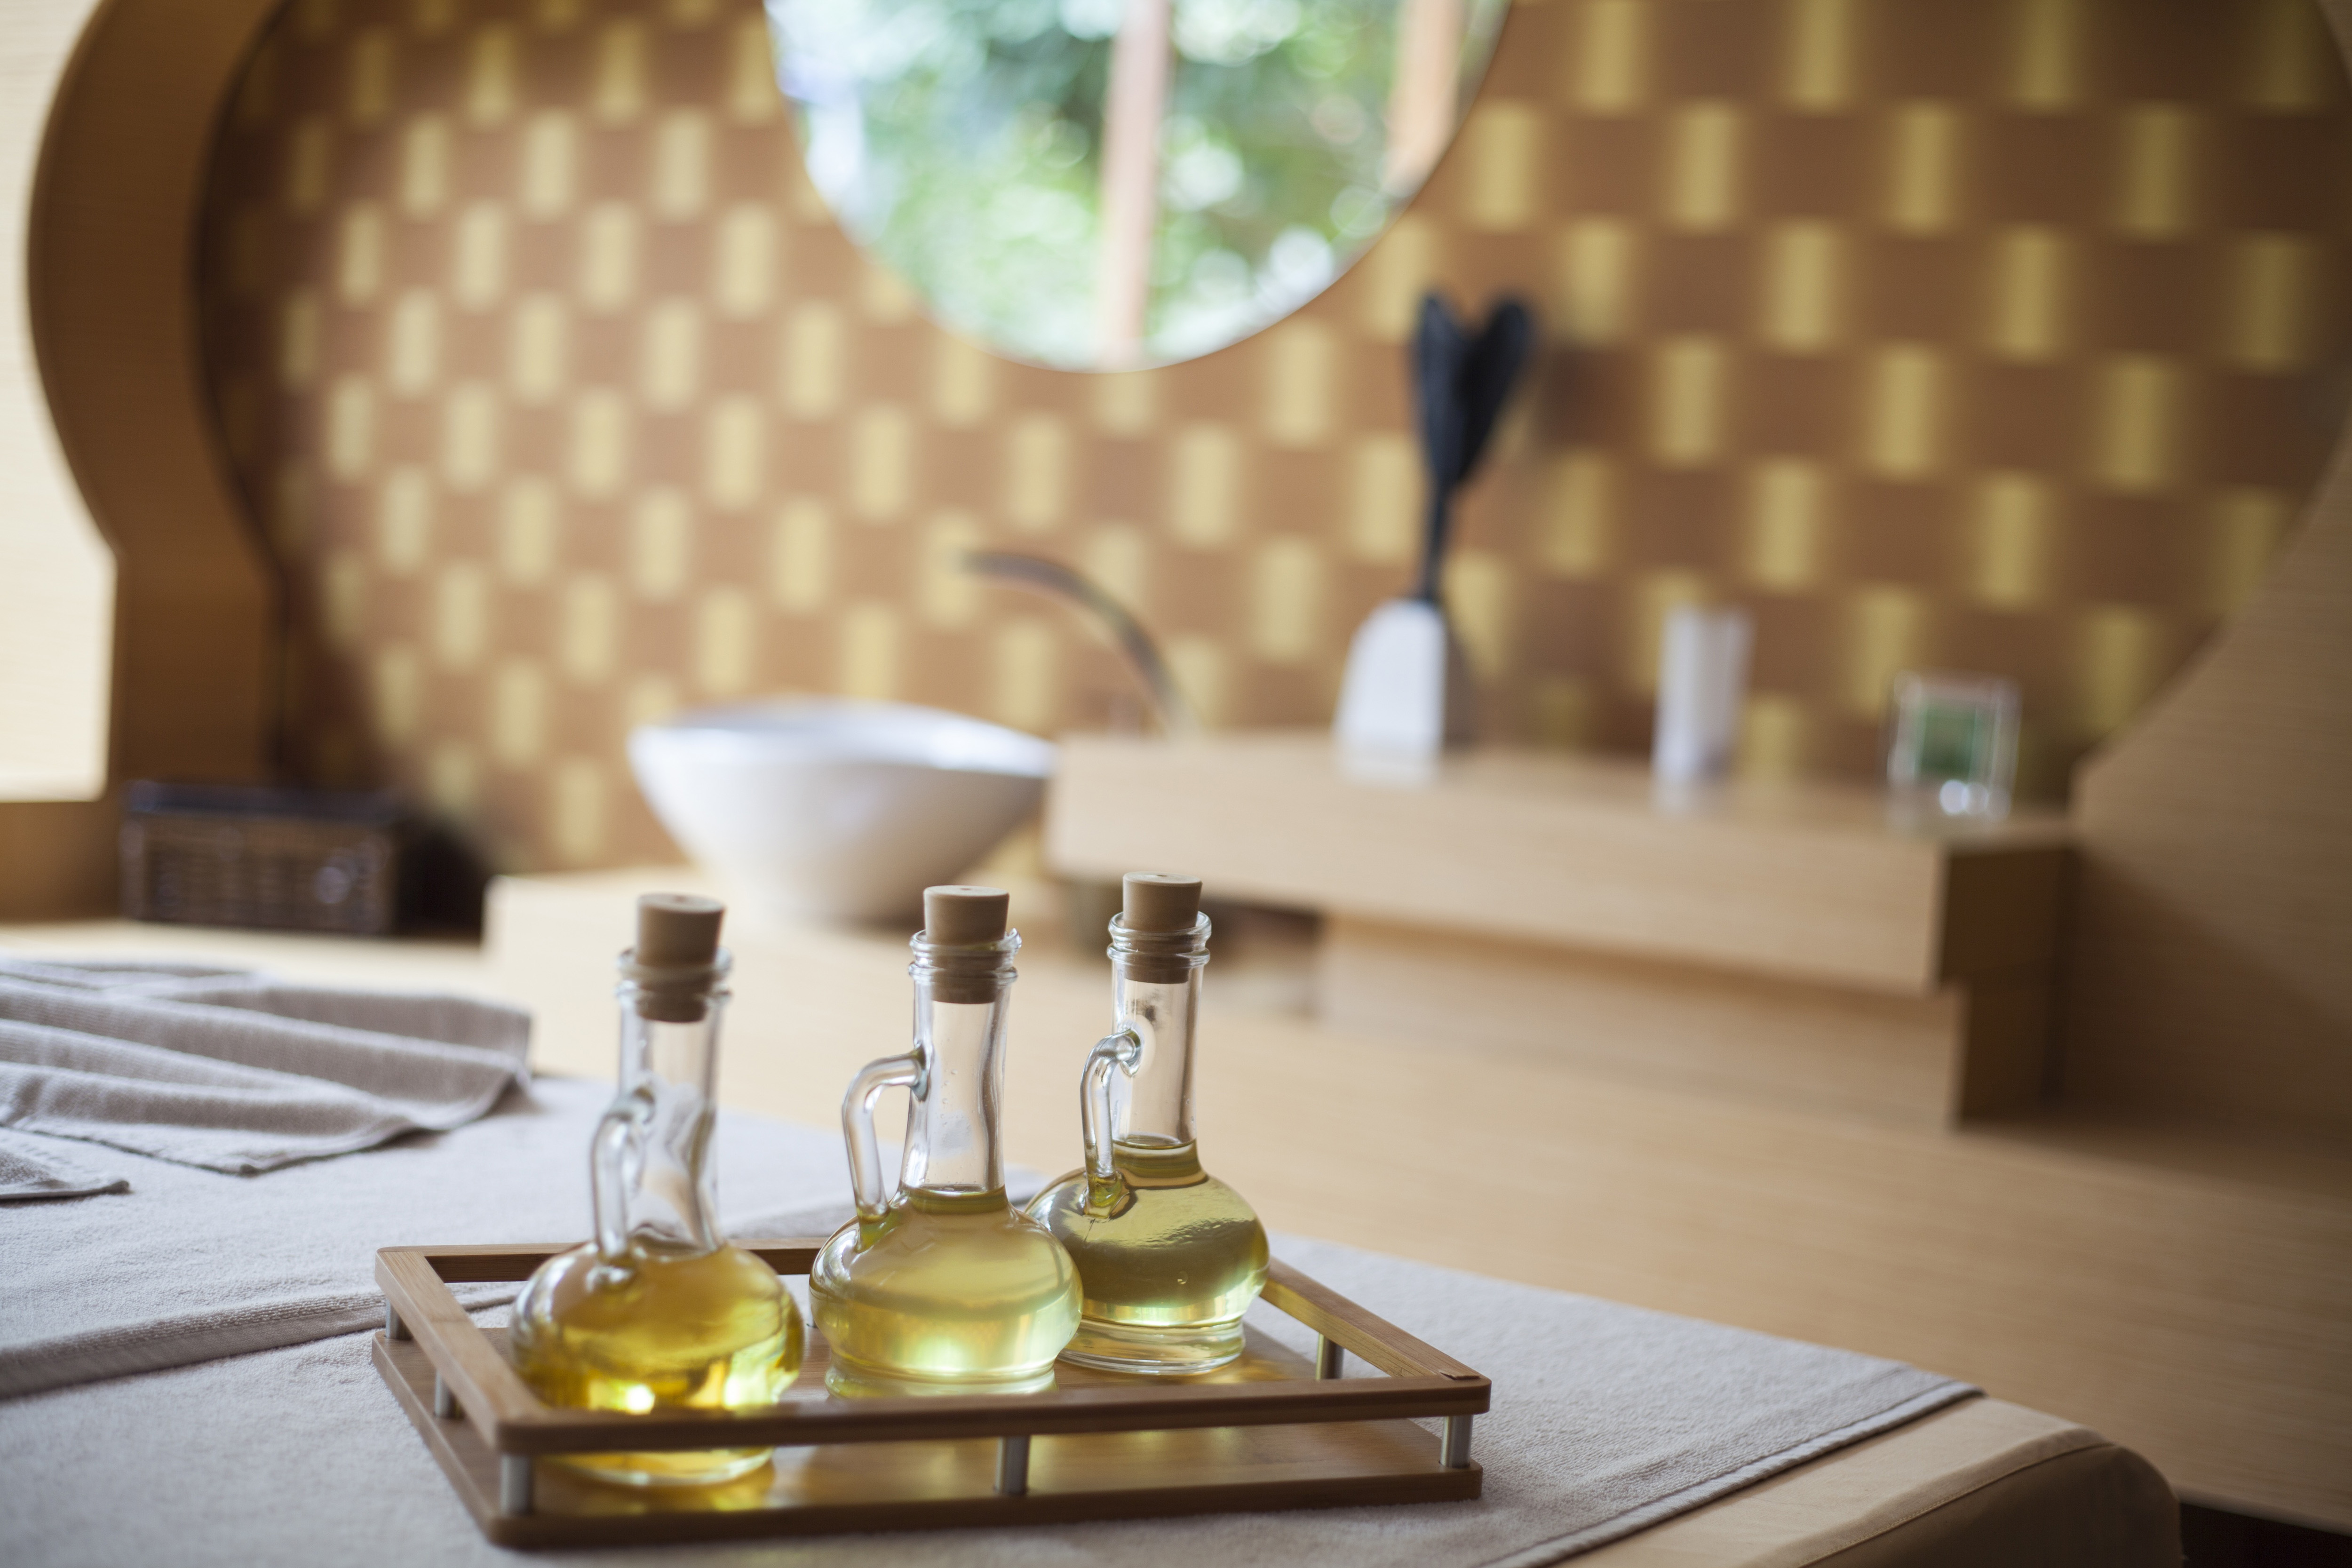
yellow, room, property, interior design, table, furniture, restaurant, tableware, glass, house, home, drinkware, wallpaper